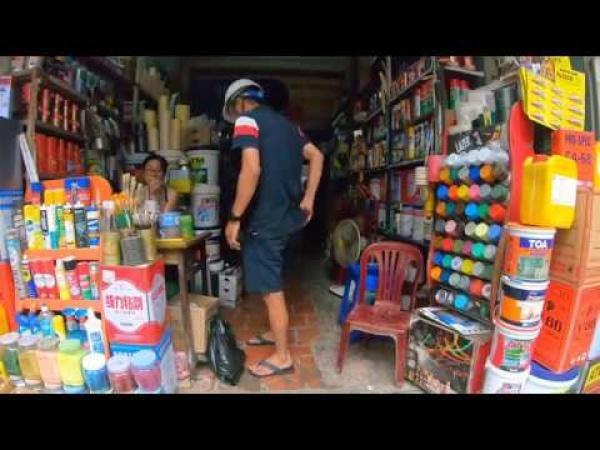
có hai người xuất hiện ở trong cửa hàng